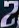
Number: 2